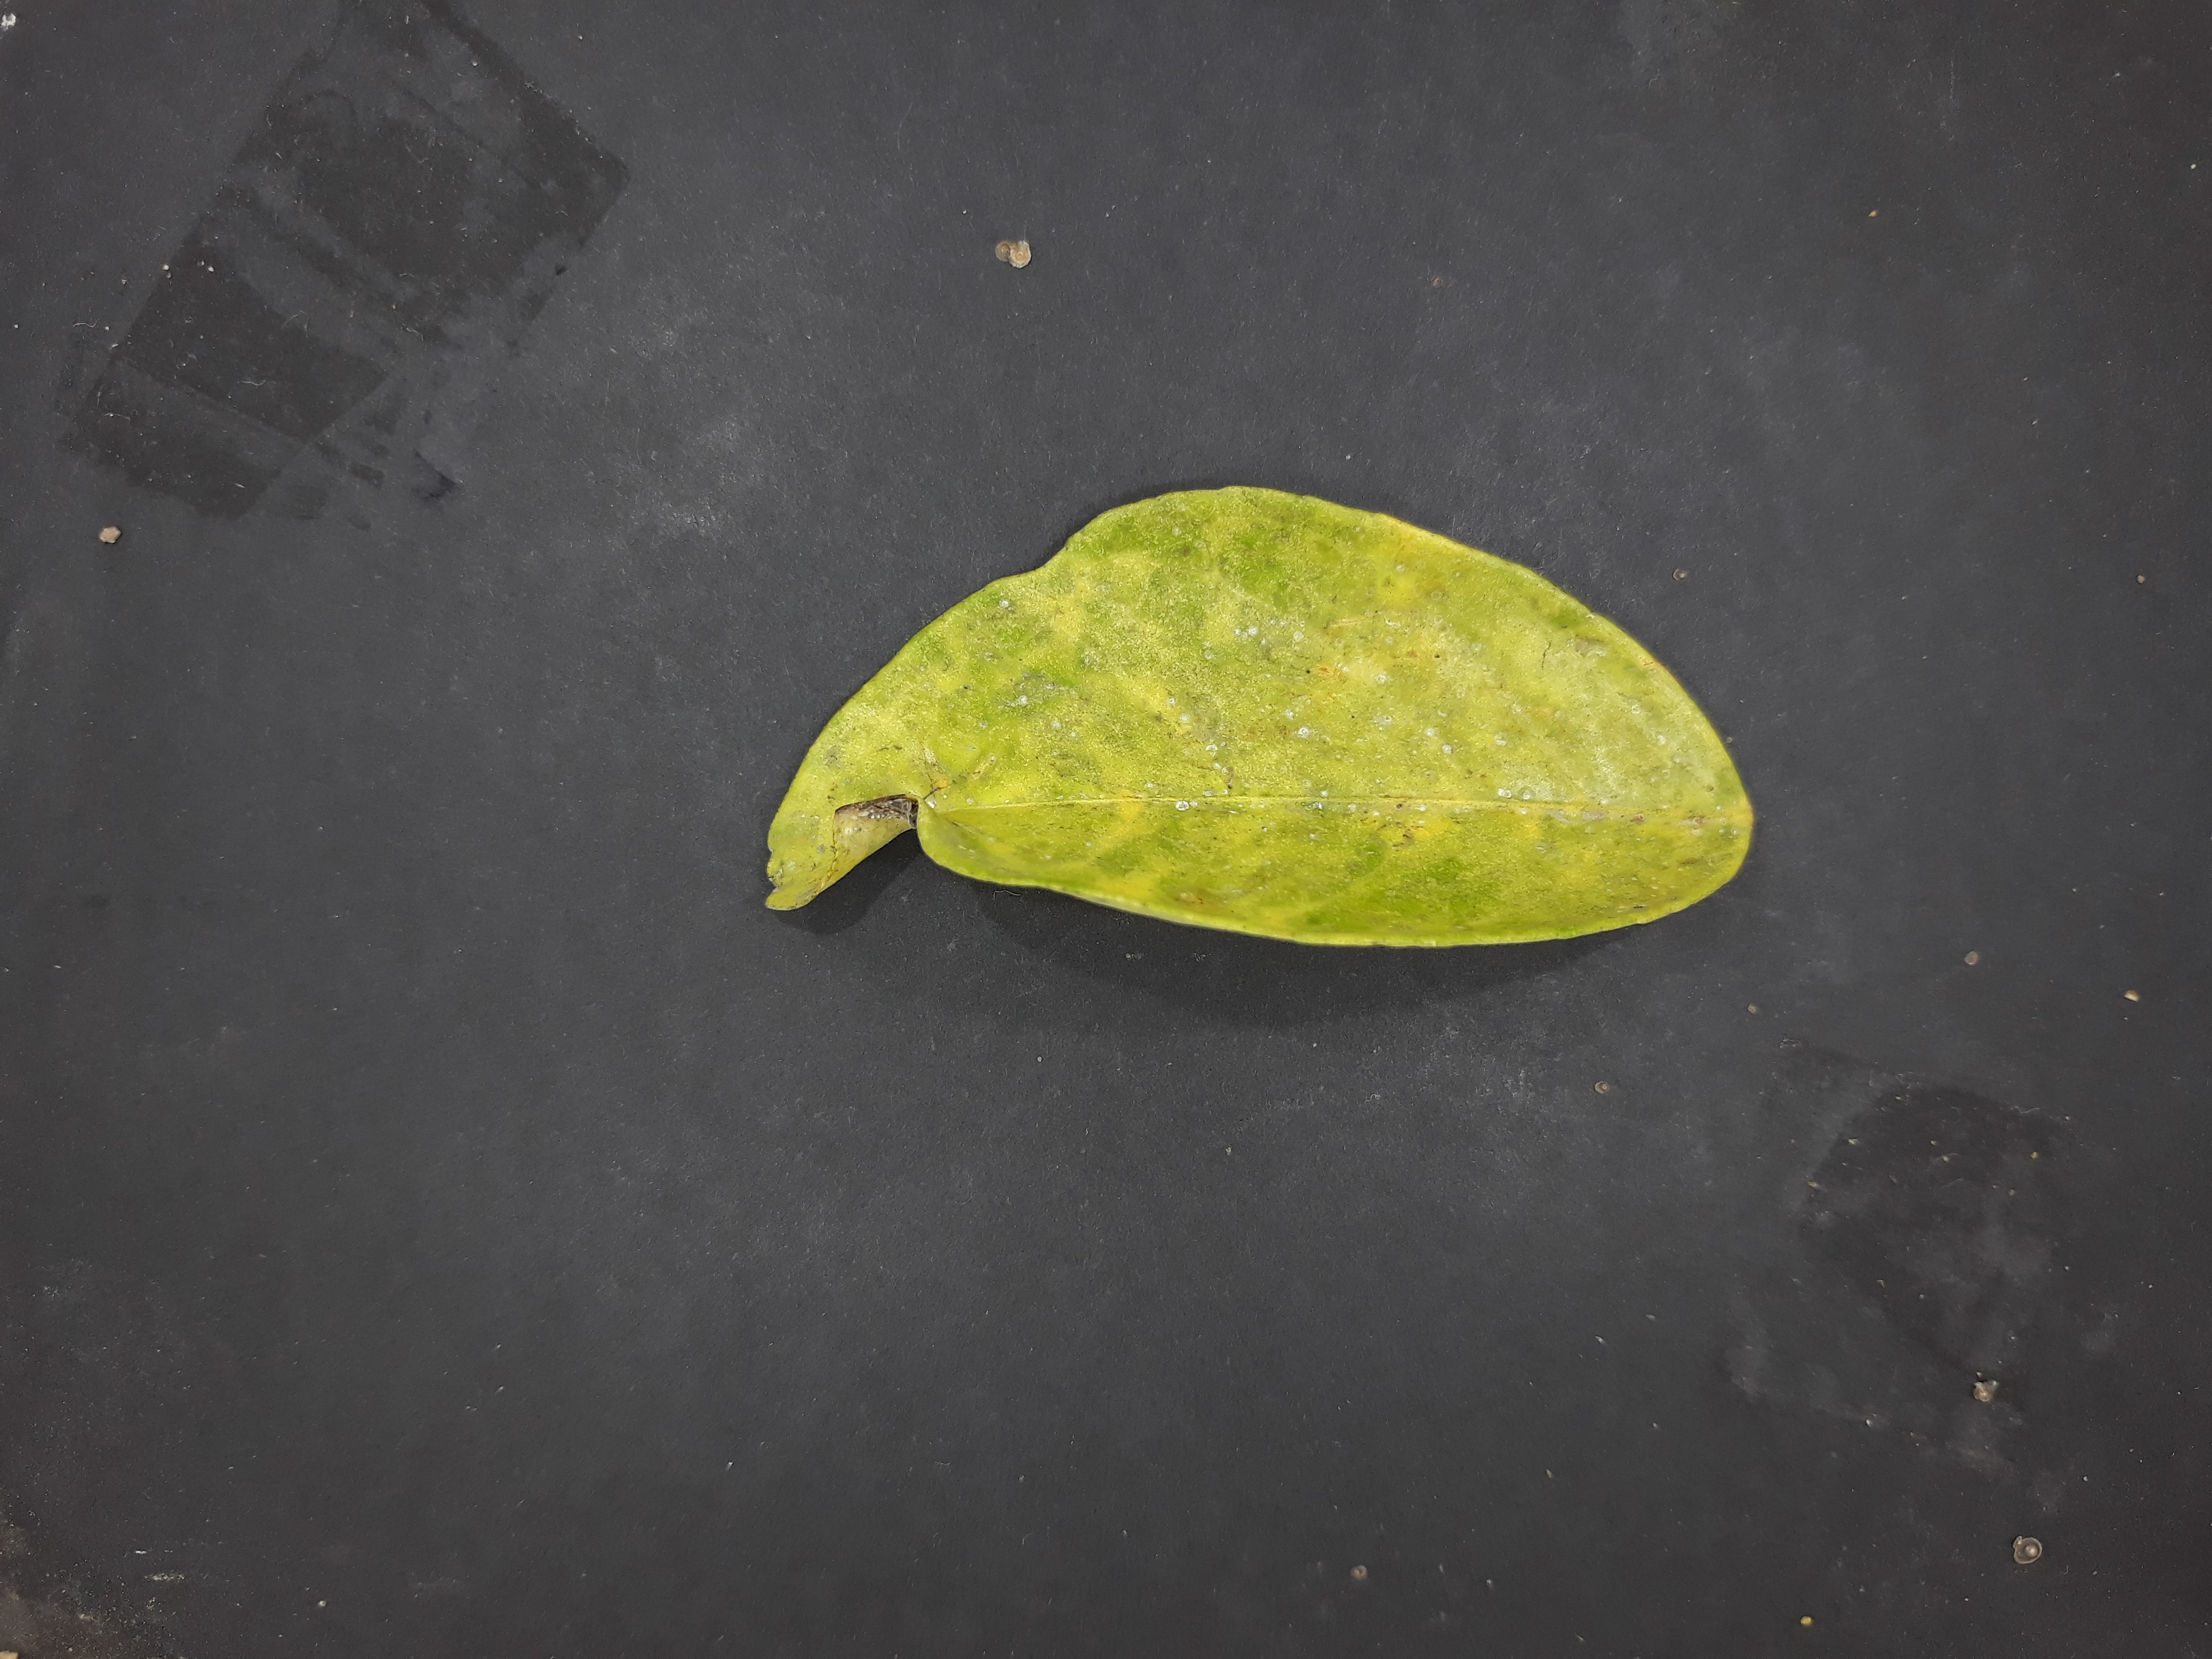
Label: Red_scale_sequelae